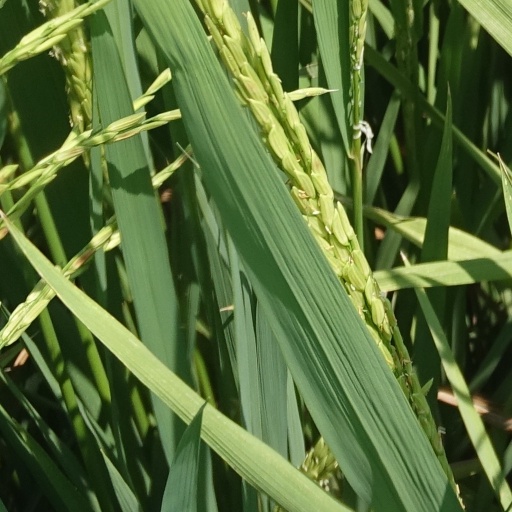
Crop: rice